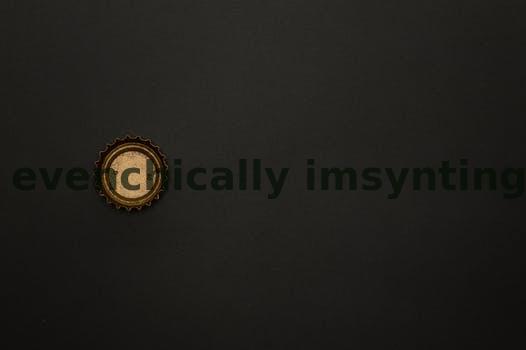
Label: Watermark